William Powell Frith

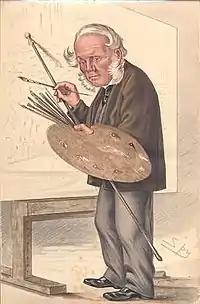

He was a member of The Clique, which also included Richard Dadd. The principal influence on his work was the hugely popular domestic subjects painted by Sir David Wilkie. Wilkie's famous painting "The Chelsea Pensioners" was a spur to the creation of Frith's own most famous compositions. Following the precedent of Wilkie, but also imitating the work of his friend Dickens, Frith created complex multi-figure compositions depicting the full range of the Victorian class system, meeting and interacting in public places. In 'Ramsgate Sands' (also known as 'Life at the Seaside', 1854) he depicted visitors and entertainers at the seaside resort. He followed this with "The Derby Day", depicting scenes among the crowd at the race at Epsom Downs, which was based on photographic studies by Robert Howlett. This 1858 composition was bought by Jacob Bell for £1,500. It was so popular that it had to be protected by a specially installed rail when shown at the Royal Academy of Arts. Another well-known painting was "The Railway Station", a scene of Paddington station. In 1863 he was chosen to paint the marriage of the Prince of Wales (later King Edward VII) and Princess Alexandra of Denmark.